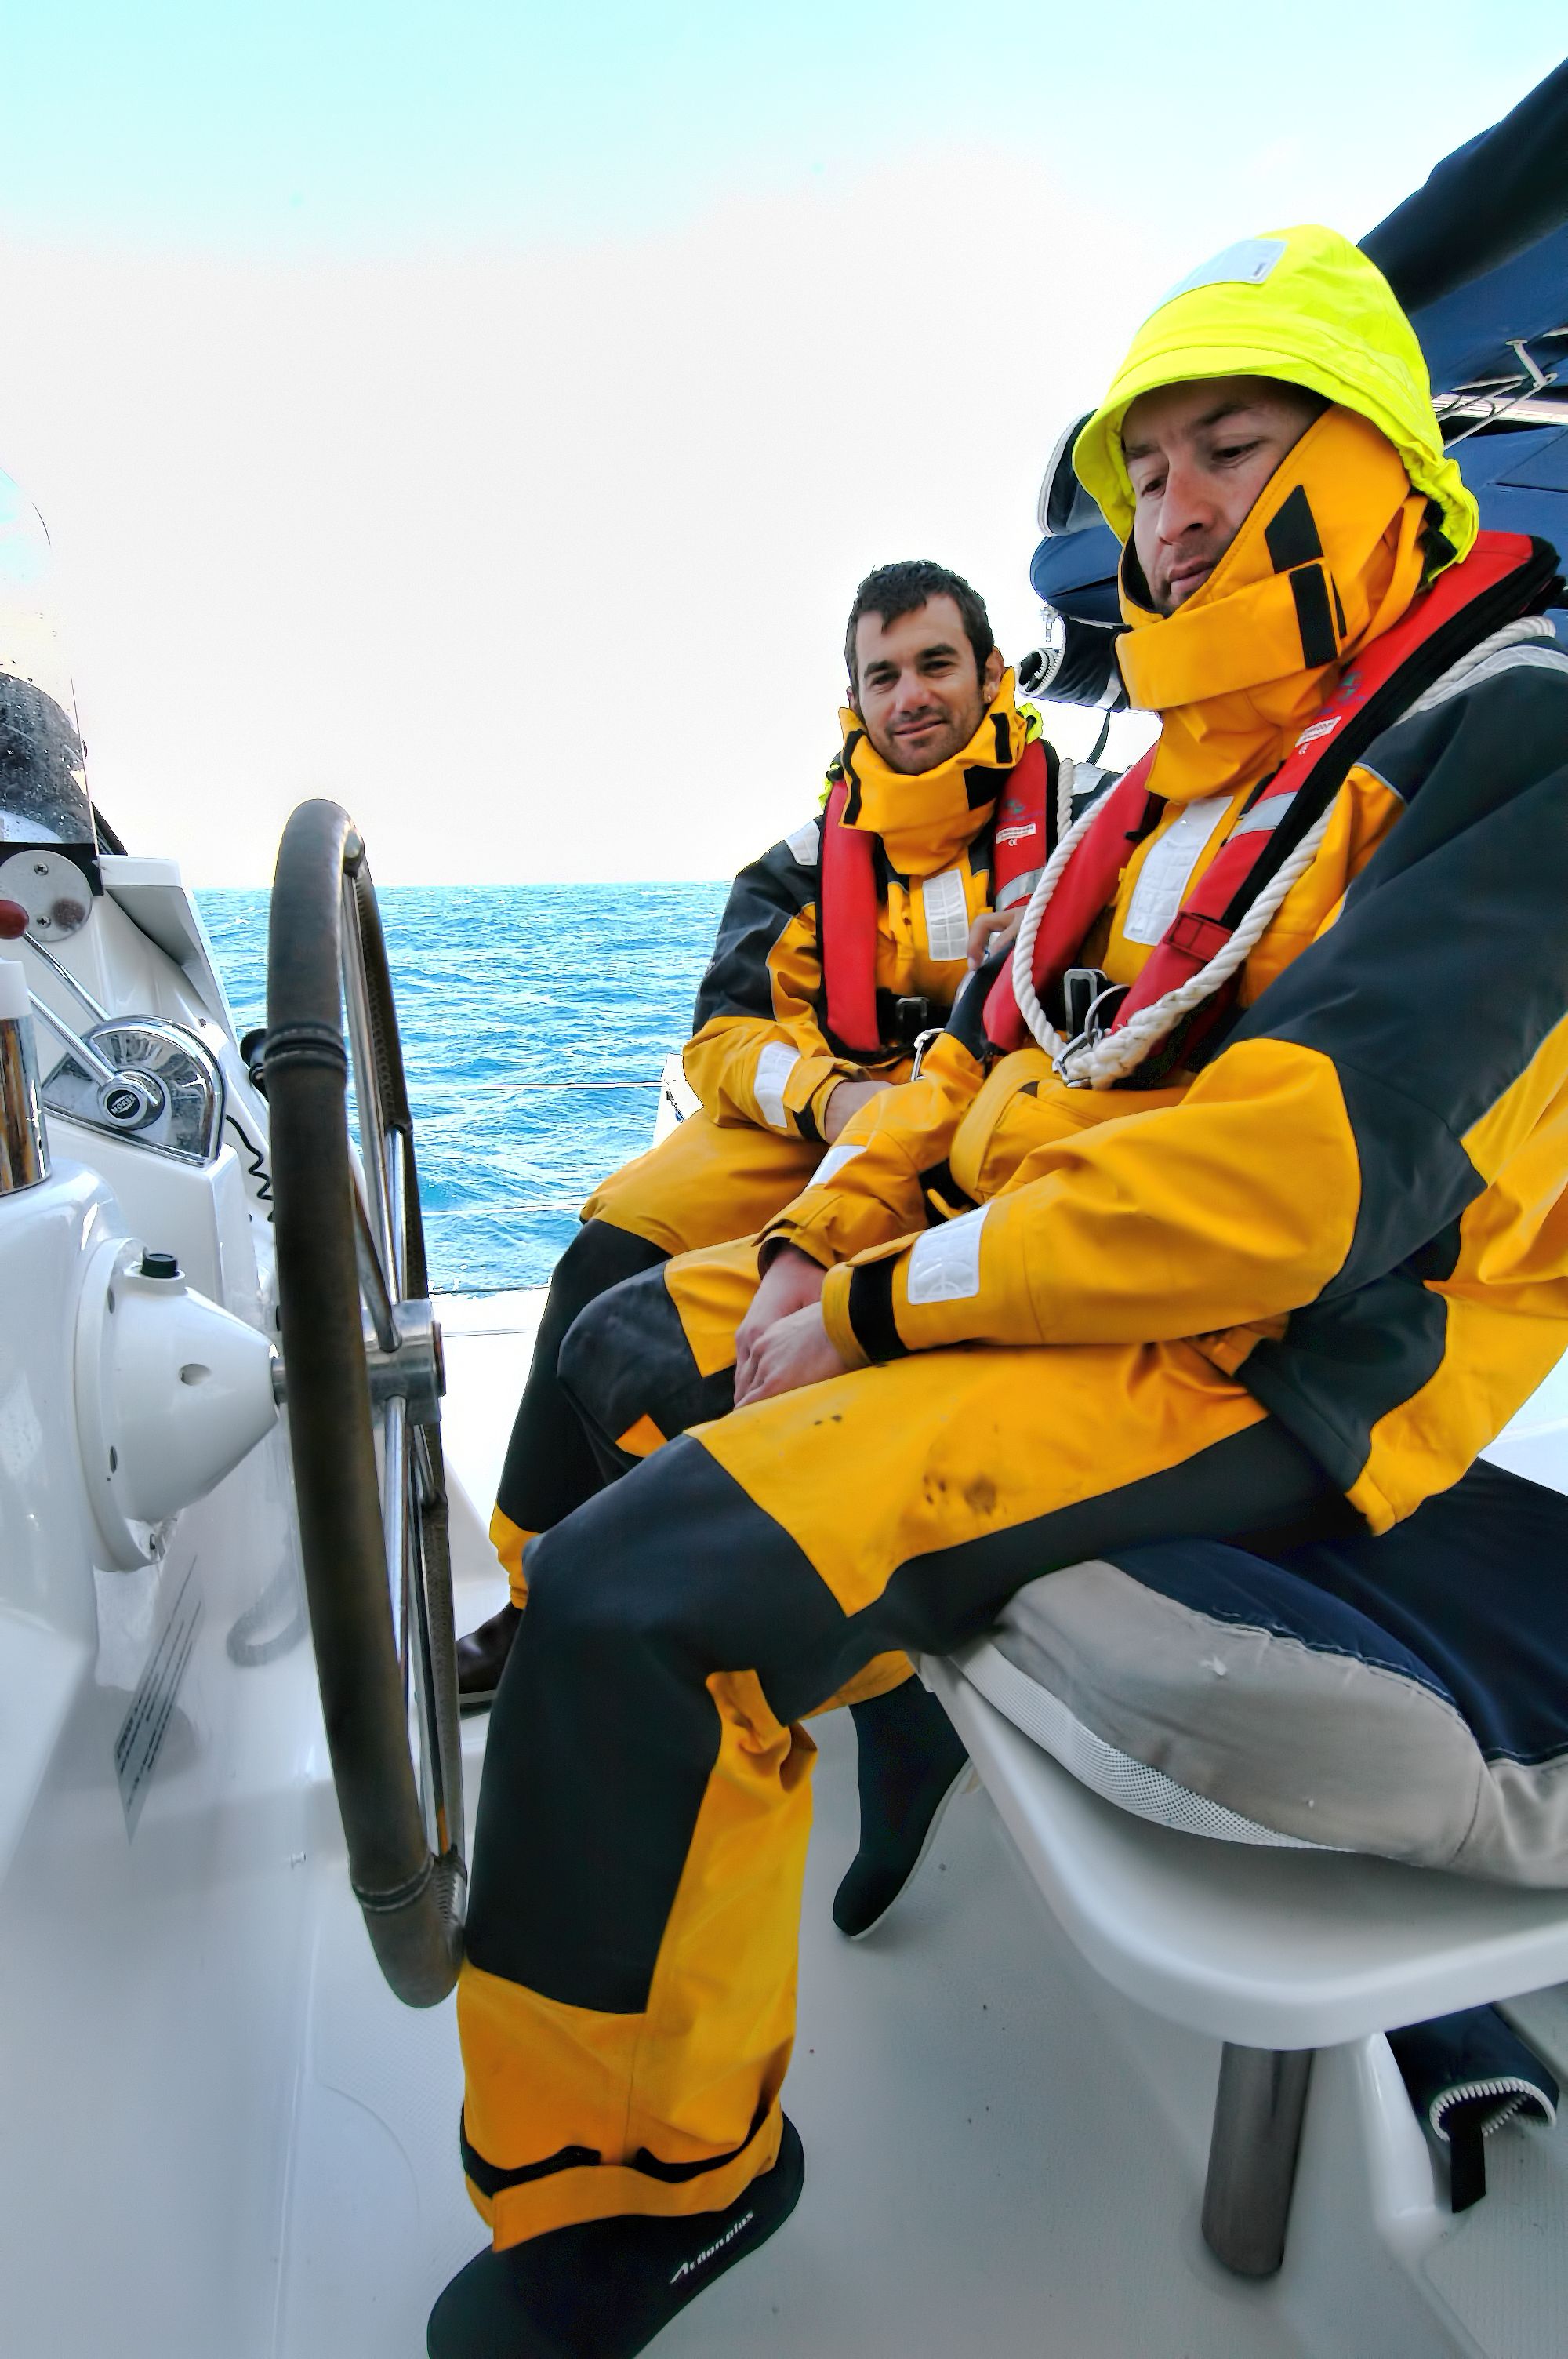
vehicle, april2009